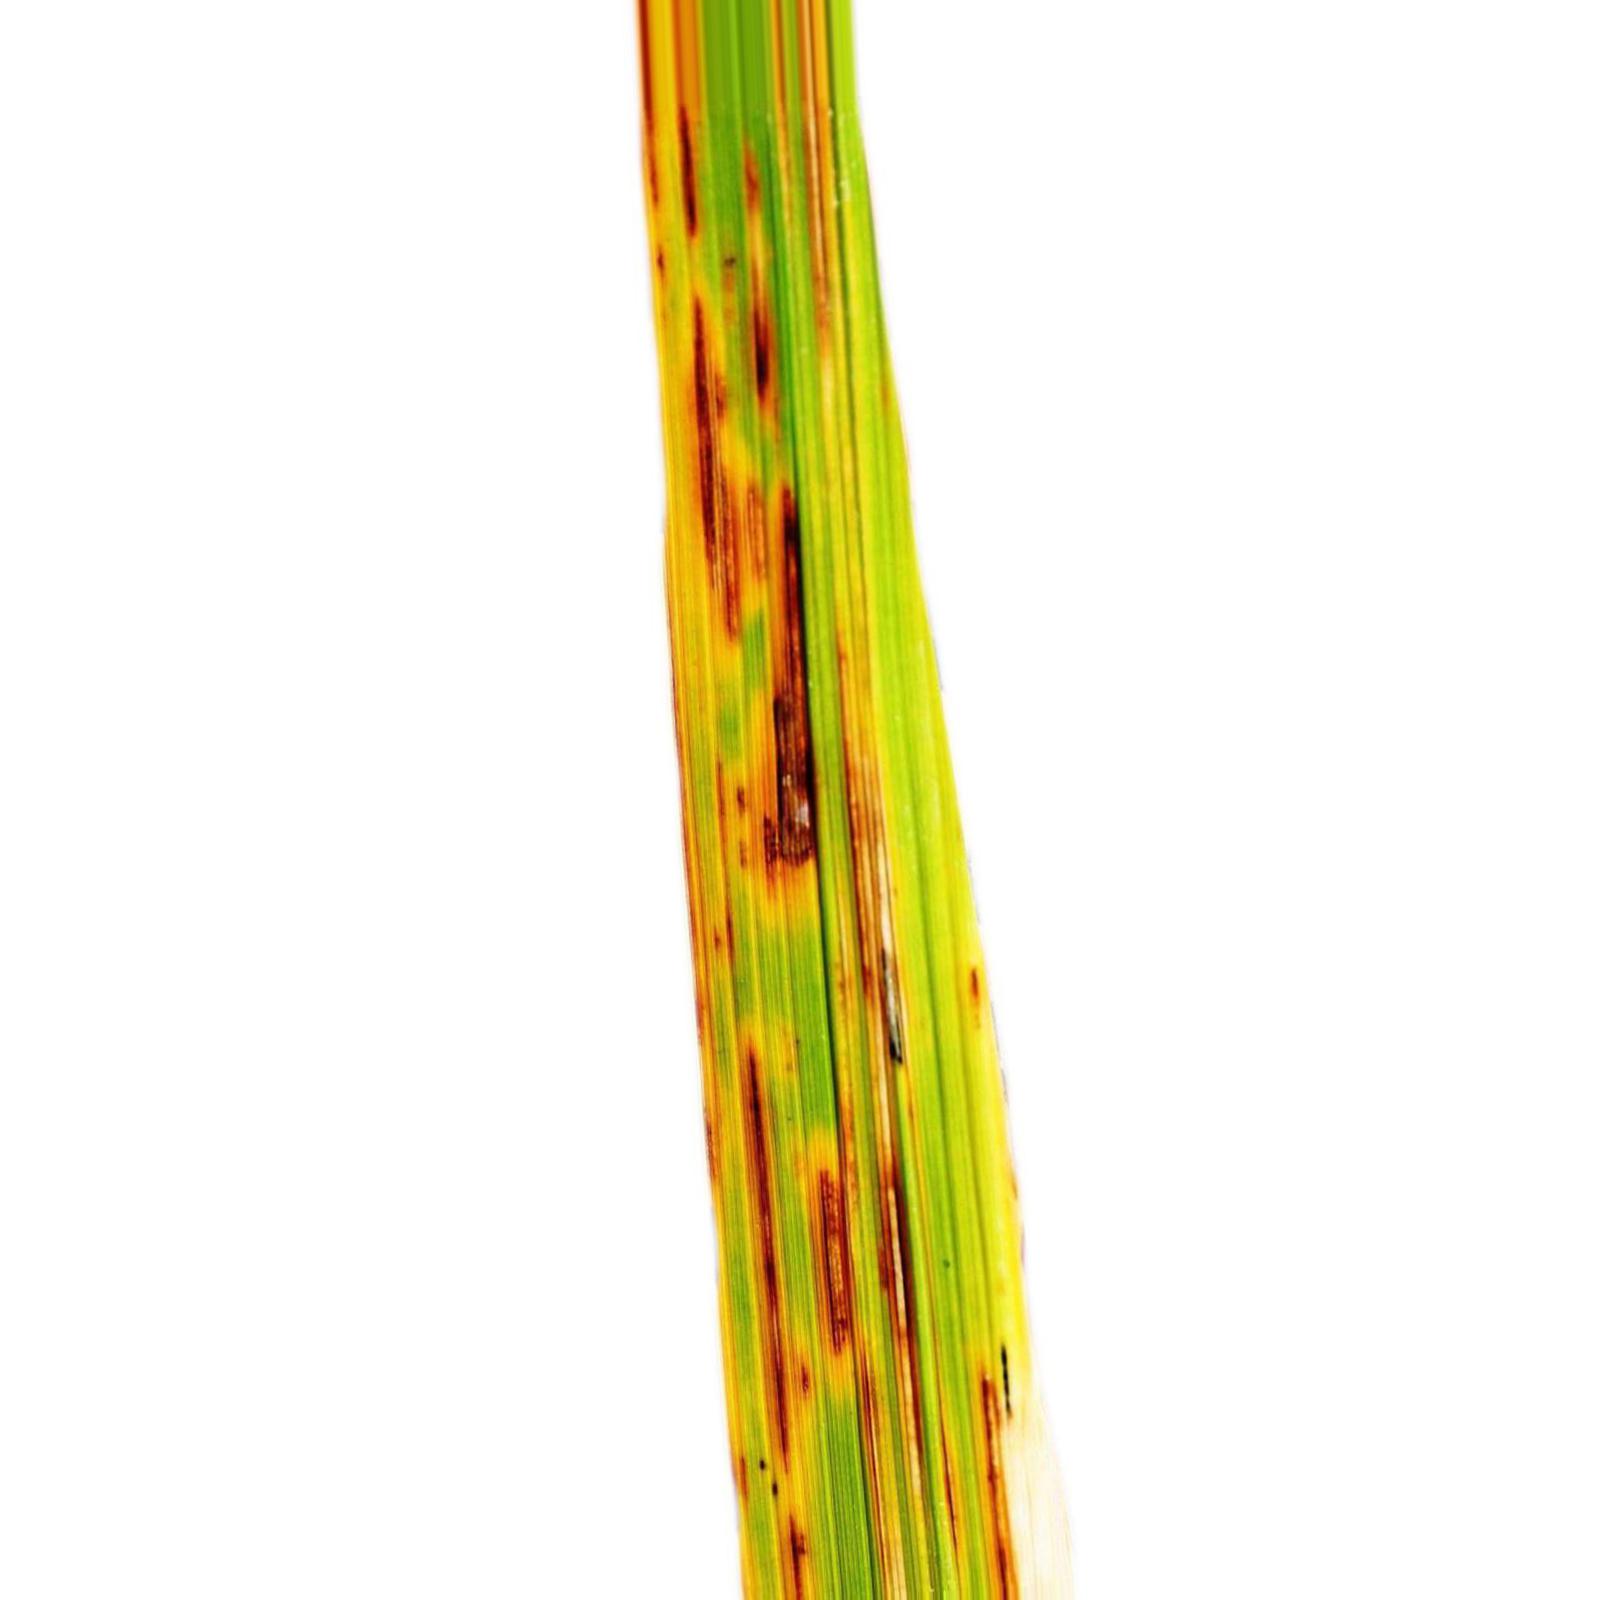
Nhãn: Bệnh Gạch Nâu ( Narrow Brown Spot )